Grey peacock-pheasant

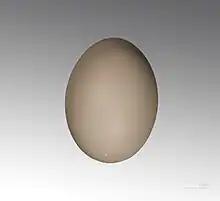
"Polyplectron bicalcaratum"

The grey peacock-pheasant (Polyplectron bicalcaratum), also known as Burmese peacock-pheasant, is a large Asian member of the order Galliformes.